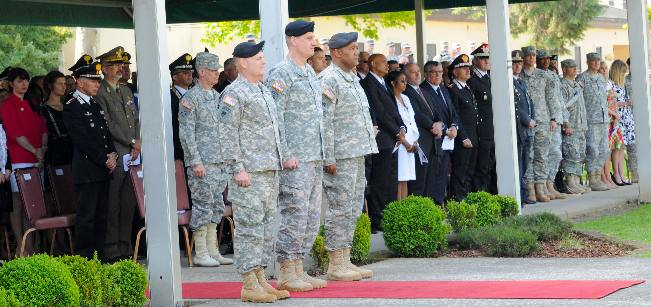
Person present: Yes